Boeseman's rainbowfish

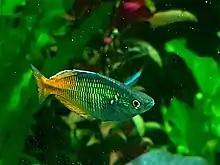
A Boesemani rainbowfish in an aquarium

"M. boesemani" is also available in the aquarium hobby, where it is prized for its excellent colours and peaceful demeanor. The colour pattern is completely different from most other forms of rainbowfish, as it has a half orange-red rear and a bluish-grey or purple front which in some specimens is almost defined perfectly. "M. boesemani" will often grow to lengths that exceed if given the right food and water conditions. Like most rainbowfish they are capable of adjusting their color intensity. Their color intensity may be a sign of mood or health. Generally more intense is seen during night time. They are kept best in groups (with as much as or more females than males) due to their community and friendly nature and can be easily kept with many different species of fish, including some tetras. They are a relatively hardy fish that prefer weakly alkaline pH conditions. Good tank mates include other rainbowfish, barbs, tetras, corydoras, snails, gouramis, danios, discus, guppies, swordtails, and loaches. However, smaller freshwater shrimps in the genera "Caridina" and "Neocaridina" may be viewed as prey. Ghost shrimp, vampire shrimp, amano shrimp and bamboo shrimp can live with them. Always adult shrimps are added first then baby rainbowfish. Care must be taken to give hiding places for shrimp and open spaces for rainbowfish.